History of the San Francisco 49ers

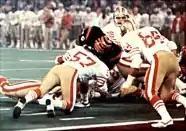
The 49ers playing against the Bengals in Super Bowl XVI

The 49ers would take a 20–0 halftime lead and hold on to win Super Bowl XVI 26–21 behind kicker Ray Wersching's four field goals and a key defensive stand. Throughout the 1981 season, the defense had been a significant reason for the team's success, despite residing in the shadow of the then-innovative offense. Montana won MVP honors mostly on the strength of leading the 49ers on a 92-yard, 12-play drive culminating in a touchdown pass to Earl Cooper. Thus did the 49ers complete one of the most dramatic and complete turnarounds in NFL history, going from back-to-back 2–14 seasons to a Super Bowl championship in just two years.